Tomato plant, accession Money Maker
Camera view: vertical (180 deg); turntable rotation: 60 degrees
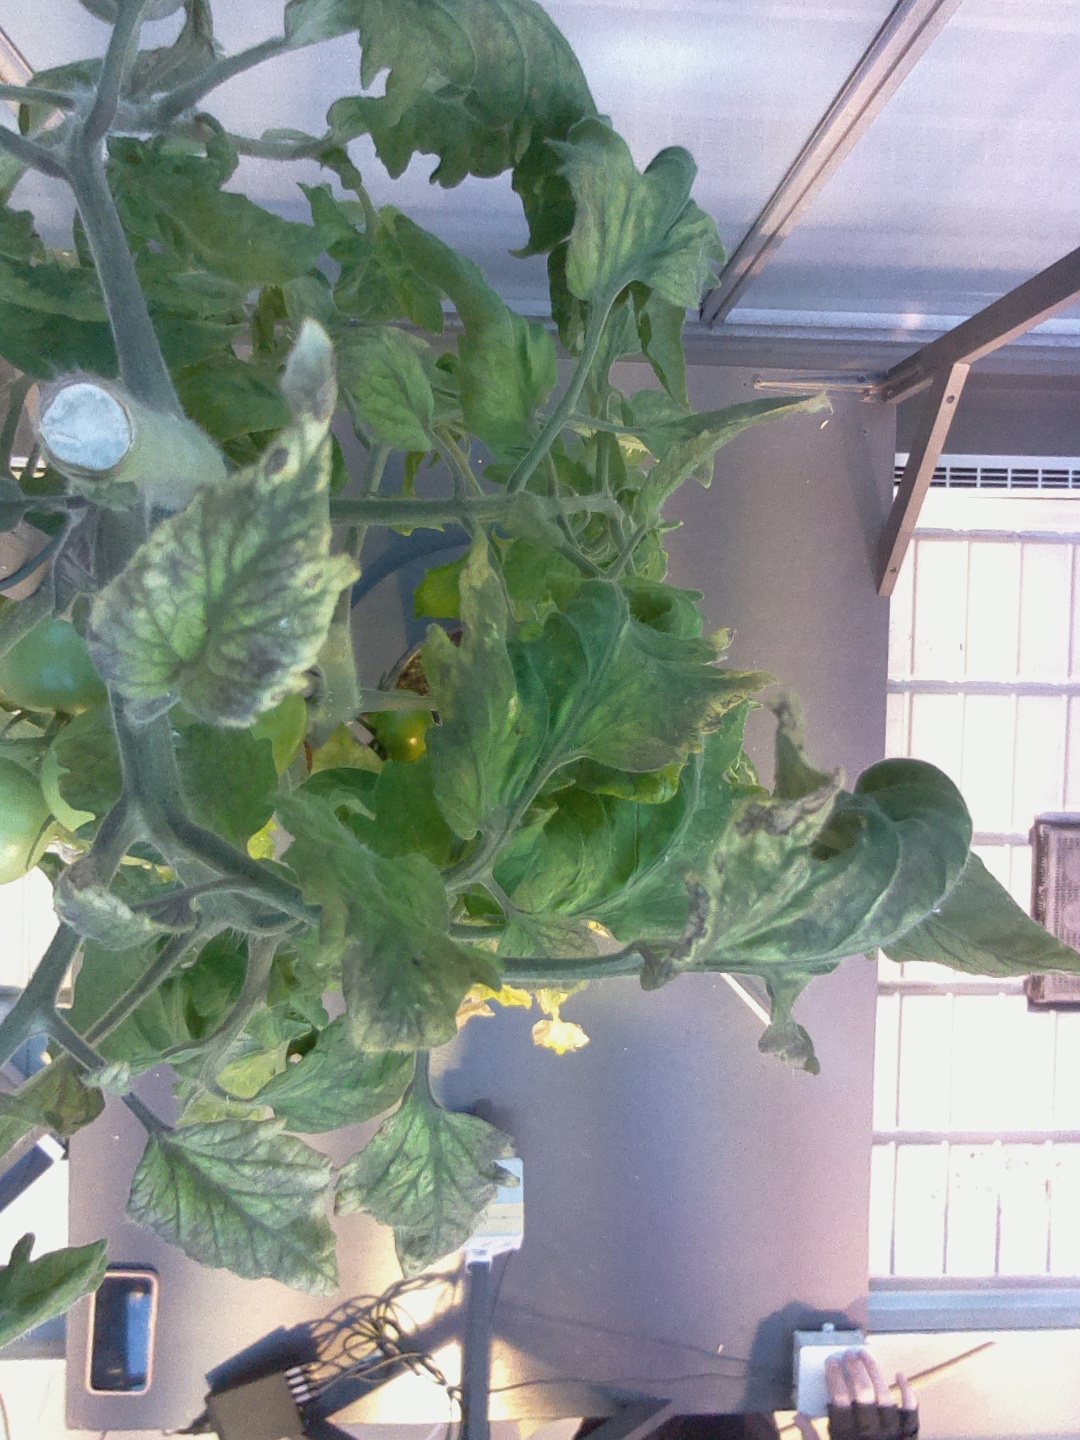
BBCH growth stage 81: 10%-20% of fruits show typical fully ripe color